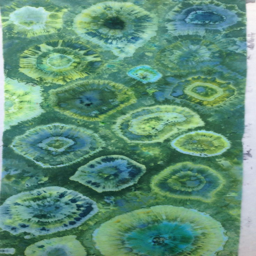
ice dyed - love this pattern for sheets .